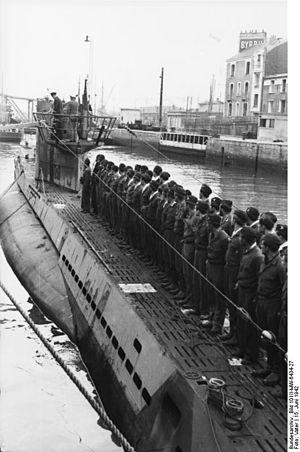
L'Unterseeboot 751 ou U-751 est un sous-marin allemand de type VIIC utilisé par la Kriegsmarine pendant la Seconde Guerre mondiale.